Miskolc Opera Festival

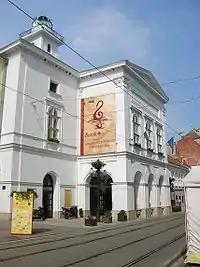
The Miskolc Theater

The Miskolc Opera Festival or International Opera Festival of Miskolc "(Miskolci Nemzetközi Operafesztivál)" was a cultural event held every summer in Miskolc, the capital of Borsod-Abaúj-Zemplén county, Hungary. The event offers a selection of opera performances with the participations of famous artists from all over the world and was created by Péter Müller Sziámi, the former art director of the National Theatre of Miskolc in 2001.